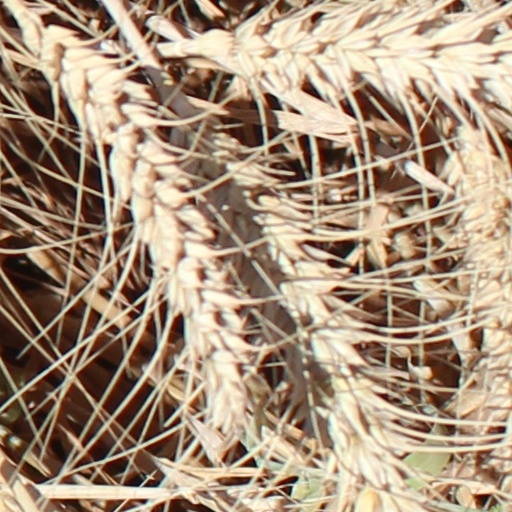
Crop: wheat